Cristina Trivulzio Belgiojoso

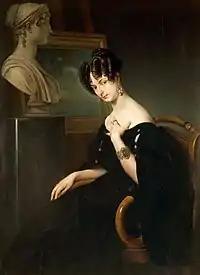
Cristina Trivulzio Belgiojoso 1832, by Francesco Hayez

Eventually more money was sent, and she moved house and set up a salon. During the 1830s and 1840s her Paris salon became a meeting place for Italian revolutionaries such as Vincenzo Gioberti, Niccolò Tommaseo, and Camillo Cavour. She also associated with the European artistic intelligentsia, including Alexis de Tocqueville, Honoré de Balzac, Alfred de Musset, Victor Hugo, Heinrich Heine, Franz Liszt, and played an important influence in the initial singing career of "Mario the tenor" Giovanni M. de Candia. Other acquaintances were the historians Augustin Thierry and Francois Mignet who would play a major role in her life. It was at her salon that she hosted the famous March 31, 1837 duel between Liszt and Sigismond Thalberg to determine who was the greater pianist. Belgiojoso's judgment was, "Thalberg is the greatest pianist, but there is only one Liszt."